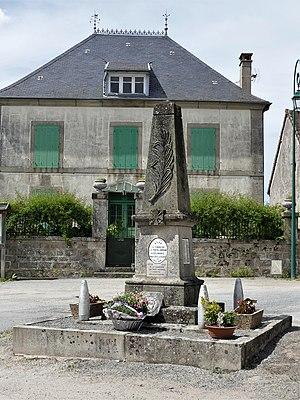
Le monument aux morts de Saint-Yrieix-la-Montagne, Creuse, France.
Saint-Yrieix-la-Montagne [sɛ̃tiʁjɛlamɔ̃taɲ] est une commune française, située dans le département de la Creuse, en région Nouvelle-Aquitaine.